Chancay culture

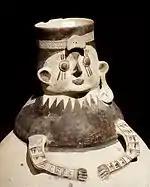
Anthropomorphic urn

The most well-known Chancay artefacts are the textiles which ranged from embroidered pieces, different types of fabrics decorated with paint. A variety of techniques, colours and themes were used in the making of textiles. They used an array of colours including yellows, browns, scarlet, white, blues and greens.